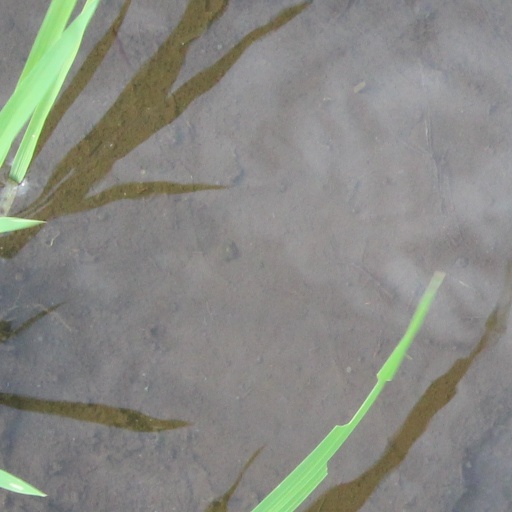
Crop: rice